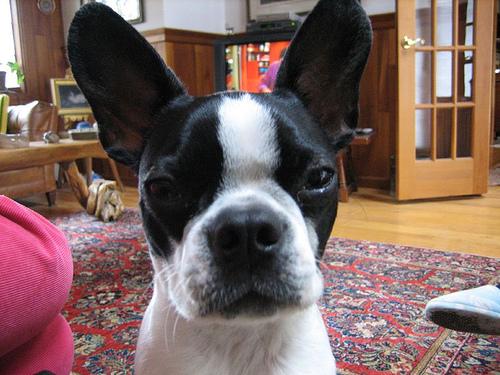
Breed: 237-n000095-toy_terrier